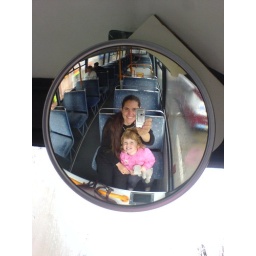
Fi, me and Mr Elephant in the bus mirror